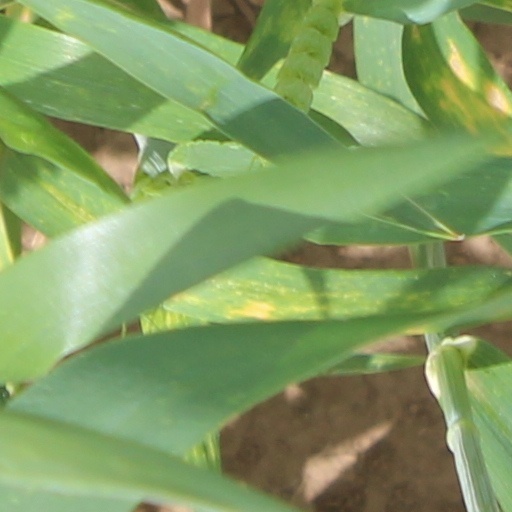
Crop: wheat